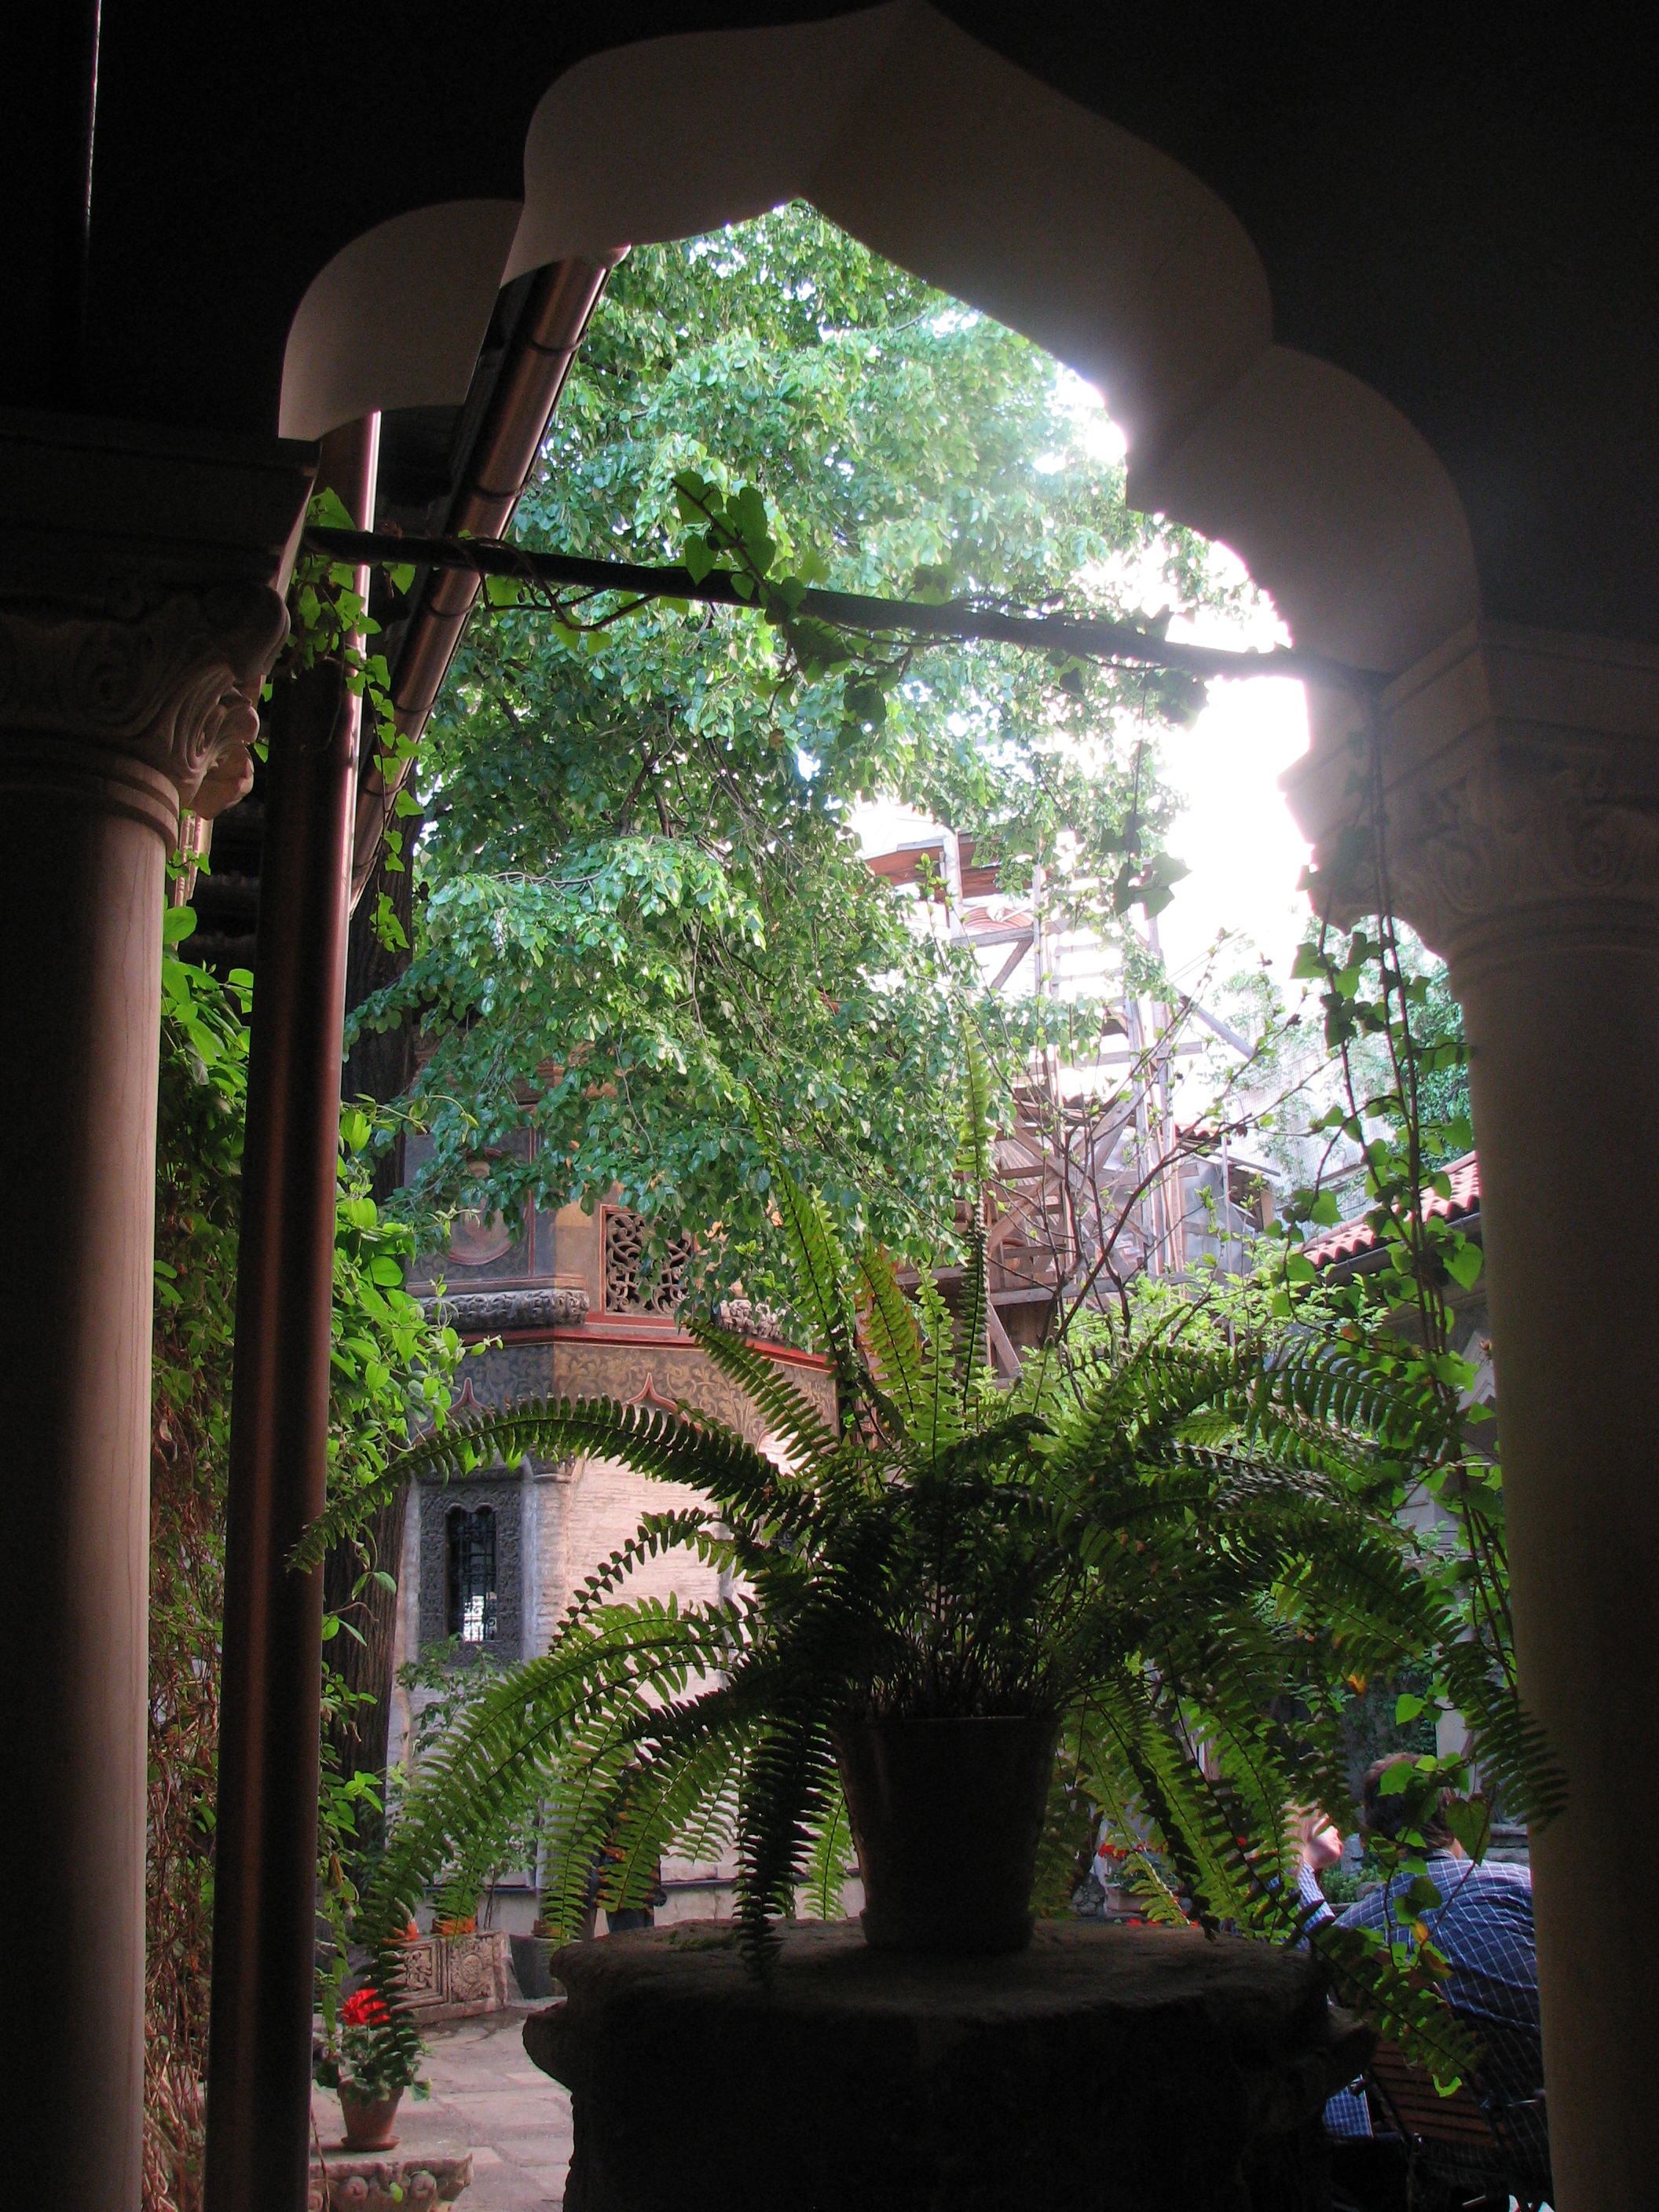
tree, architecture, plant, photography, flower, window, building, photo, europe, arch, green, religion, church, garden, christian, lighting, photos, religious, free, de, churches, fotografie, christianity, romana, orthodox, eastern, romania, bor, biserica, arhitectura, orthodoxy, romanian, ortodoxa, ortodox, ortodoxia, ortodoxie, ecclesiastical, bisericeasc, cladire, edificiu, stavropoleos, cre tinism, cre tin, woody plant